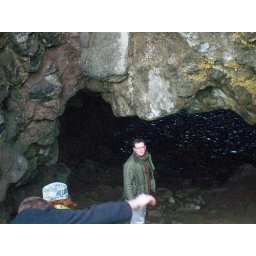
Greg and Aileane under castle ruins, with water from ocean rushing in below